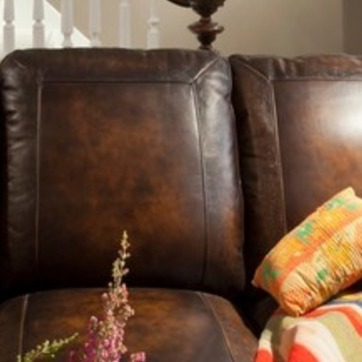
Material: leather